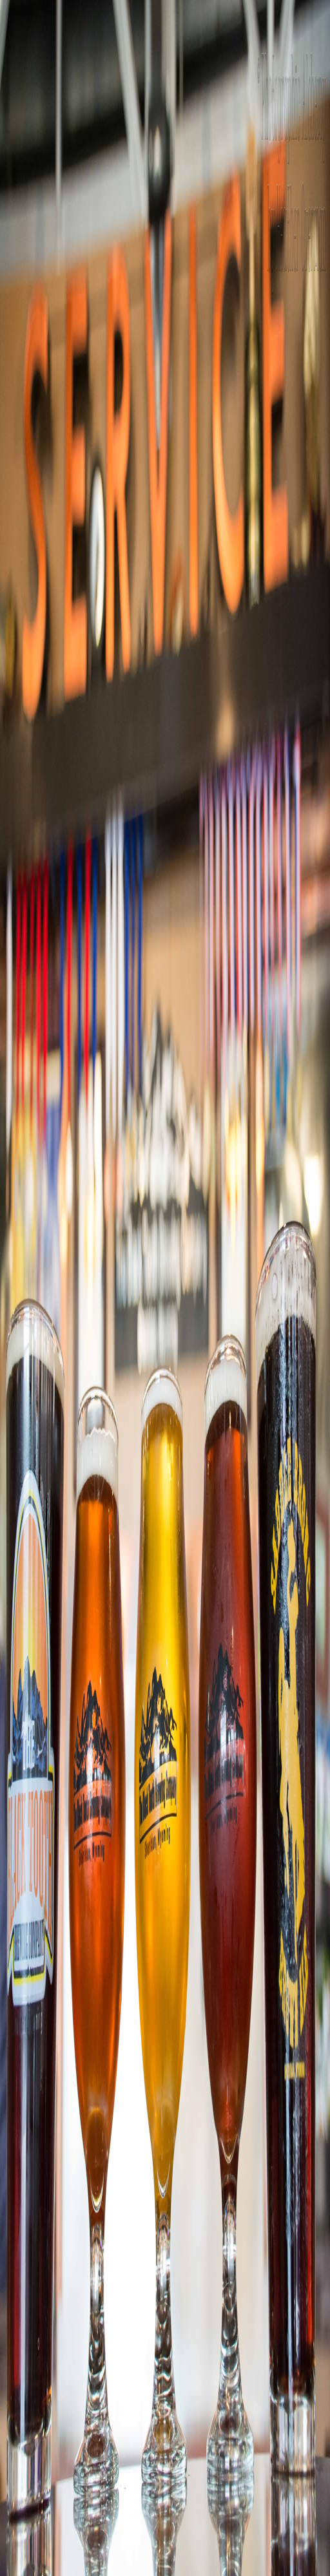
just a few of their award winning beers .